Mișu Benvenisti

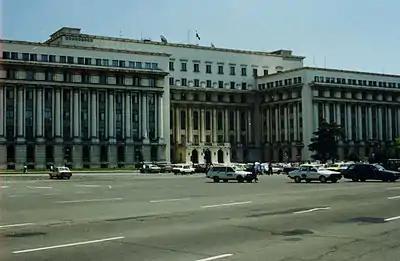
Interior Ministry Palace, where Benvenisti was held as a prisoner; nowadays hosts the Senate of Romania

Together with Wilhelm Fischer, Benvenisti continued to organize the relief effort for Jewish deportees in Transnistria: "I was the one providing exact instructions for the HeHalutz personnel who went on illegal trips into Transnistria to provide aid and to attempt the rescue of people wherever this was feasible." However, "once my persecution by Richter became more acute, I was removed from the assistance commission, on his express order. [...] Thanks to the continuous interventions I made with the Central [Jewish Office], Zionist representatives were finally accepted on the commissions that had left for Transnistria, which were presided upon by Mr Fred Șaraga." By February 1944, Benvenisti, Moscovici and Iancu Scarlat were facing prosecution for an alleged participation in forging papers that exempted Isac Juman and other Jews from their labor duties.